John Douglas Story

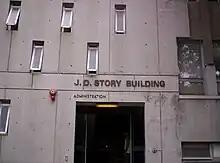
J. D. Story Administration Building at the University of Queensland

Story was a prominent Queensland public servant who entered the Queensland Public Service and was Under-Secretary for the Department of Education between 1906 and 1920. He was the Public Service Commissioner from 1920 to 1939 and served on the Public Service Superannuation Board from 1913 until 1942. He was a long-time member of the Stanley River Works Board which was instrumental in the construction of Somerset Dam.